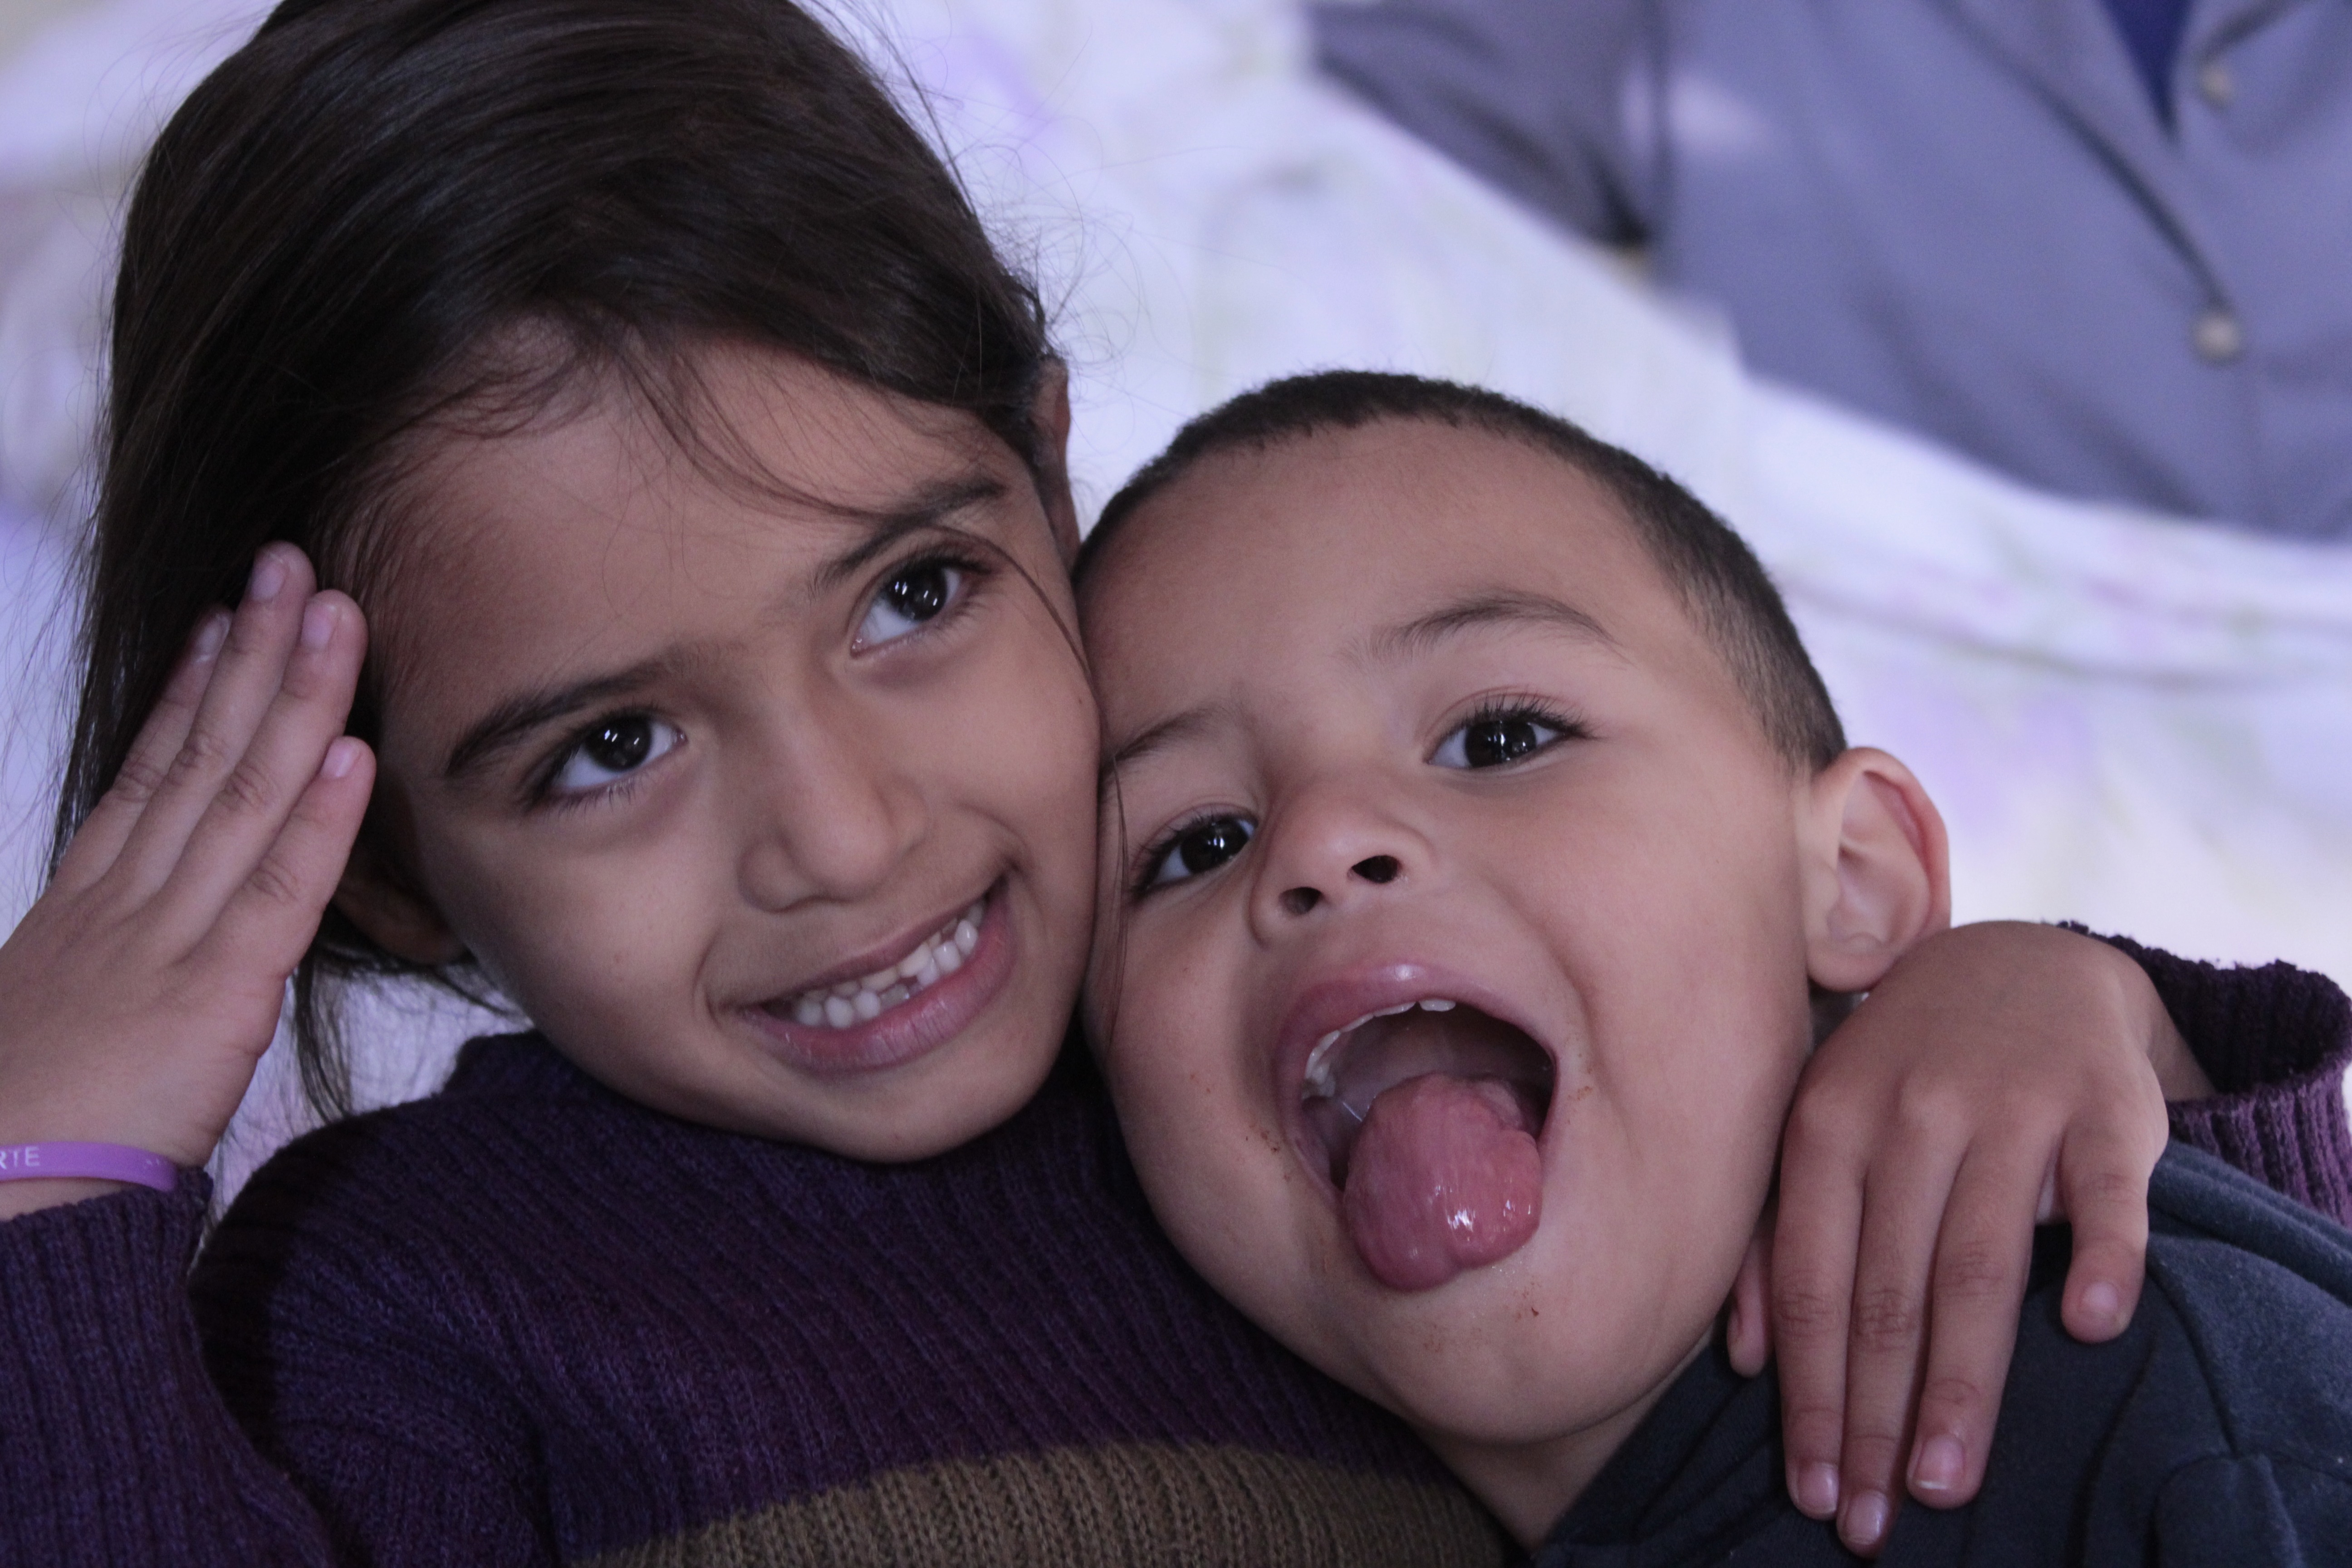
person, people, girl, woman, photography, leg, portrait, child, playing, facial expression, smile, mouth, human body, face, family, nose, mother, happiness, infant, eye, skin, joy, organ, laughter, emotion, interaction